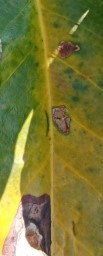
Label: Miner